St. Paul's Episcopal Church (Walnut Creek, California)

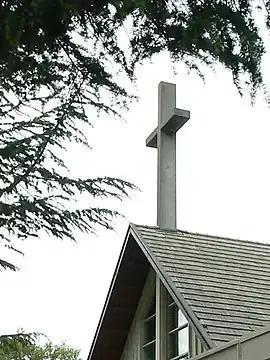
St. Paul's Church completed in 1954

St. Paul's remained a mission church from its beginning through the beginning of World War II. During this time, the various Bishops of California assigned vicars and other priests-in-charge served the congregation of St. Paul's.